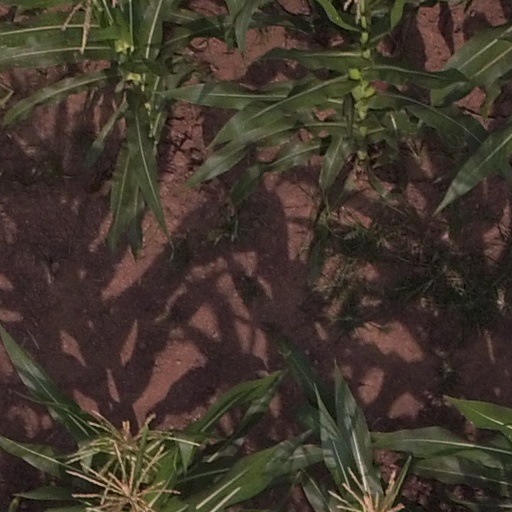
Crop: maize; corn